Puebla (city)

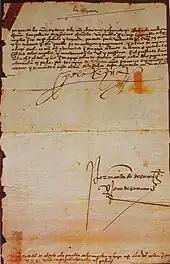
Writ to recognize Puebla as City signed by Spain's queen Isabella of Portugal, municipal archive

Some historians consider that the area where the city is located nowadays was not inhabited in the Pre-Columbian era, except in the 15th century, when this valley was set aside for use for the so-called Flower wars among the populations of Itzocan, Tepeaca, Huejotzingo, Texmelucan and Tlaxcala, with those soldiers captured being used as sacrifice victims.